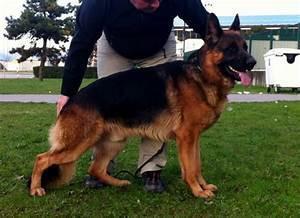
dog